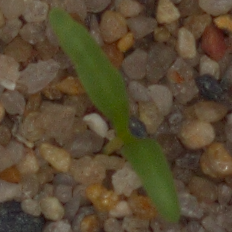
Label: sugar_beet